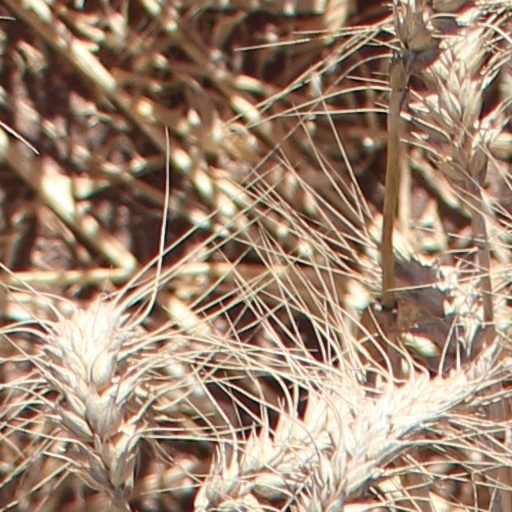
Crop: wheat